Non-Sectarian Anti-Nazi League

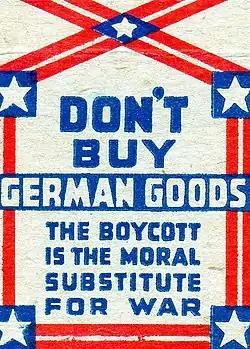
A matchbook cover issued by the Non-Sectarian Anti-Nazi League to advertise the anti-Nazi boycott

The Non-Sectarian Anti-Nazi League to Champion Human Rights (originally the American League for the Defense of Jewish Rights) was an American anti-Nazi and anti-fascist organization founded in 1933 by Samuel Untermyer to promote an economic boycott against Nazi Germany.